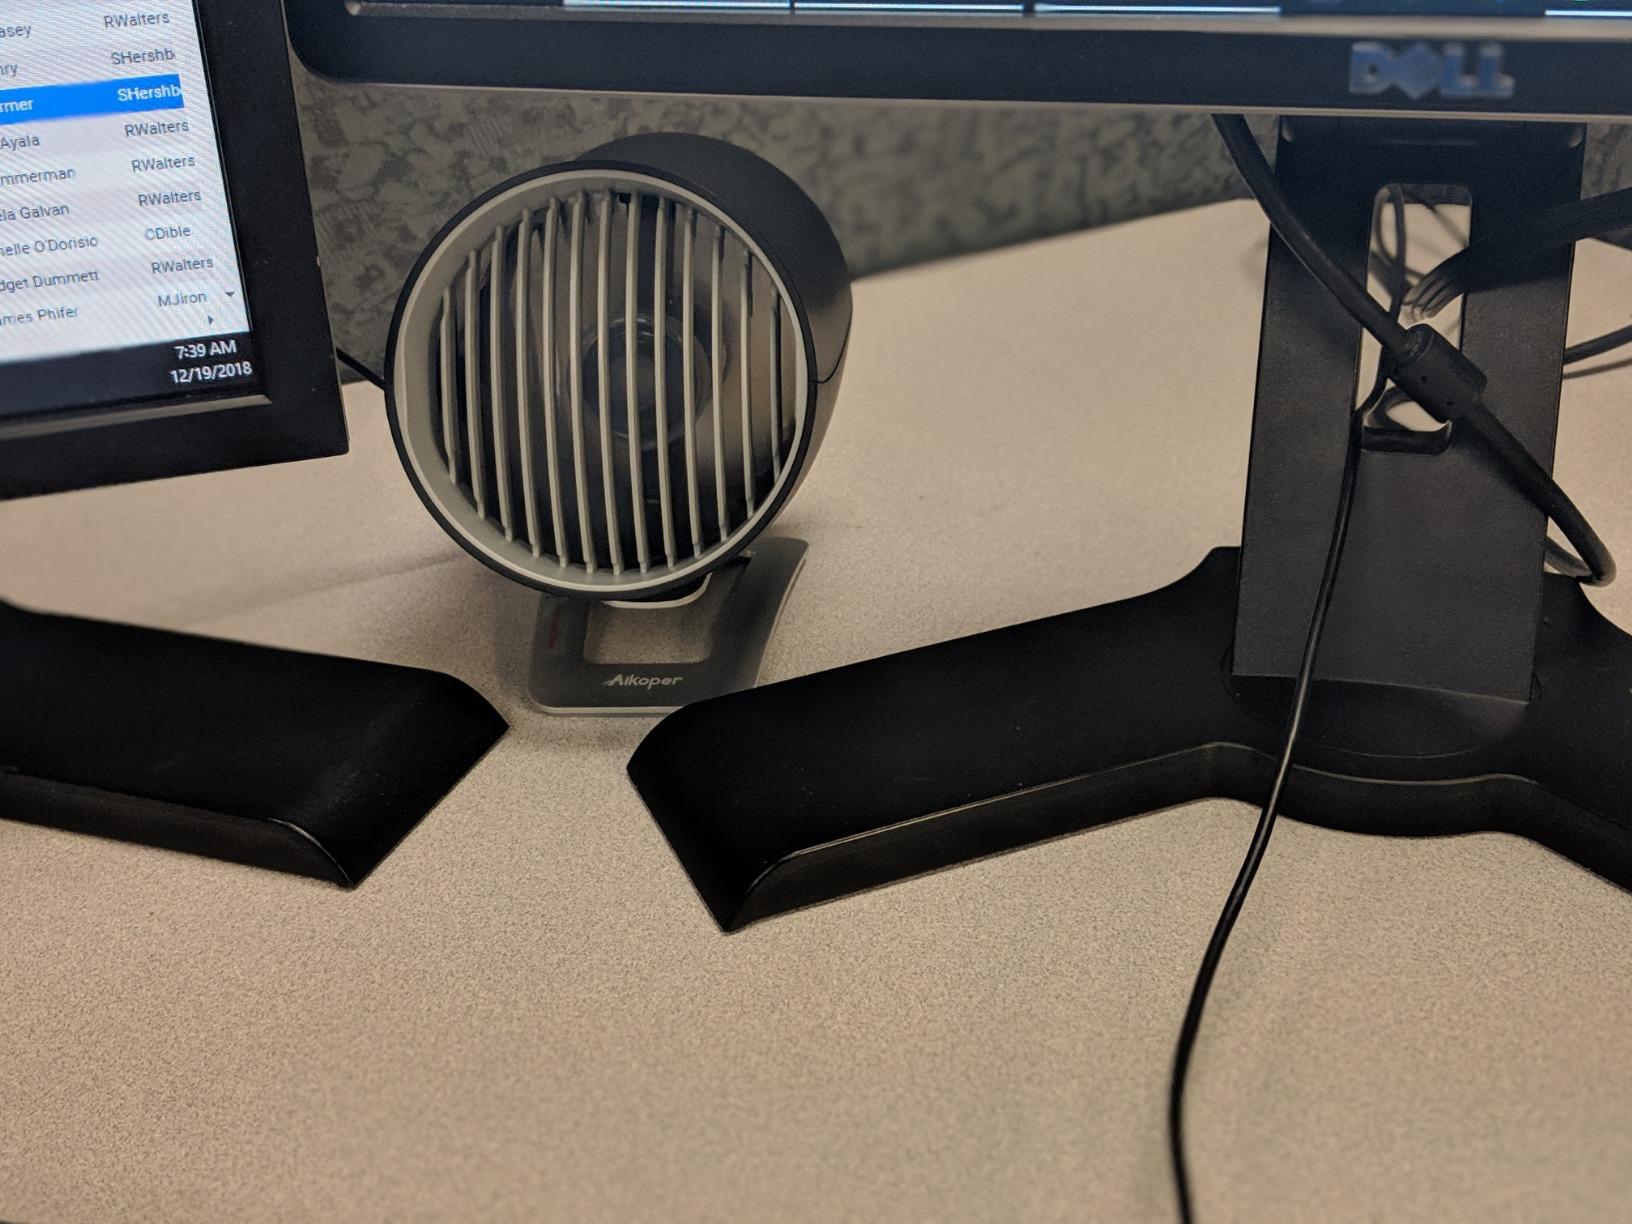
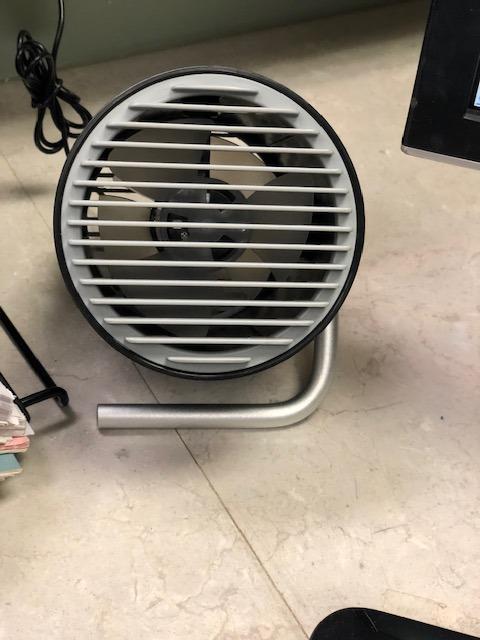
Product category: fan
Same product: no